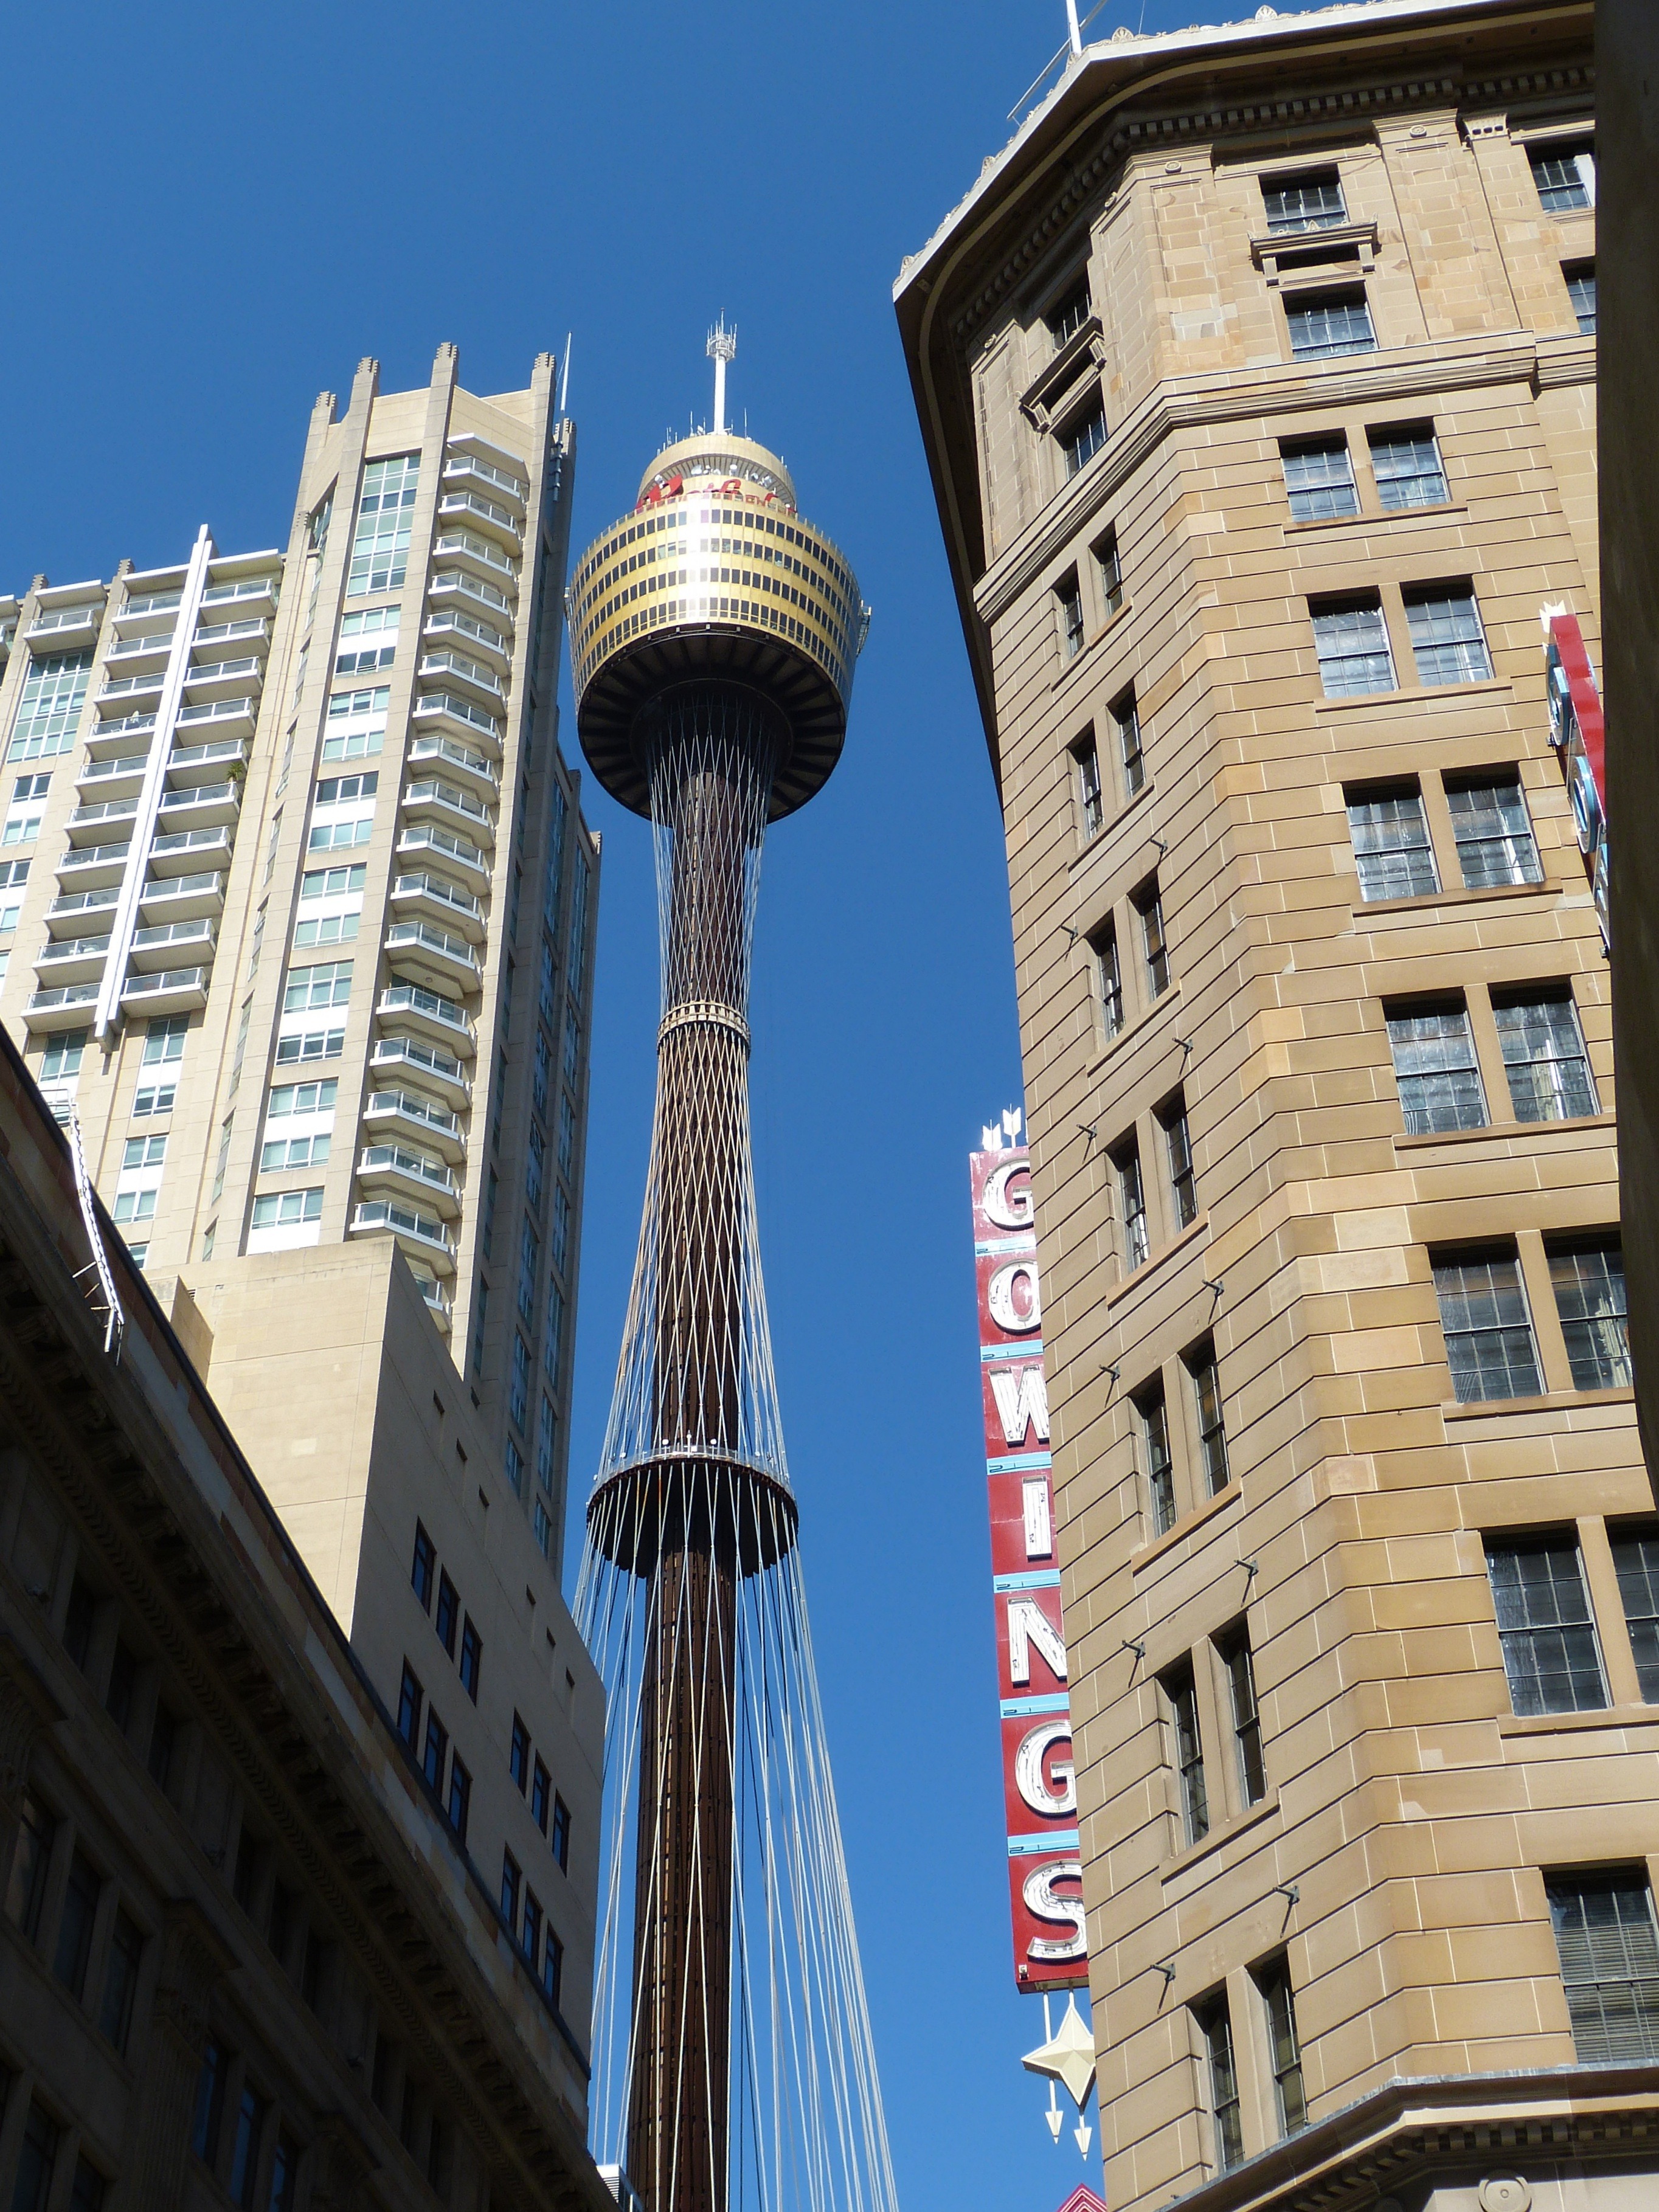
architecture, building, city, skyscraper, cityscape, downtown, tower, landmark, facade, tower block, australia, metropolis, neighbourhood, tv tower, urban area, human settlement, metropolitan area, sidney